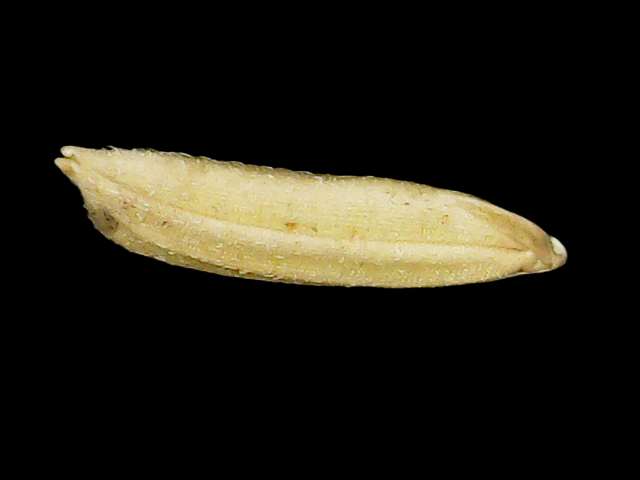
Rice variety: Binadhan21